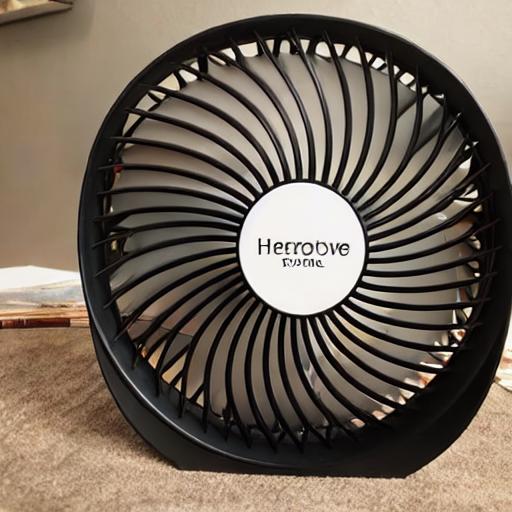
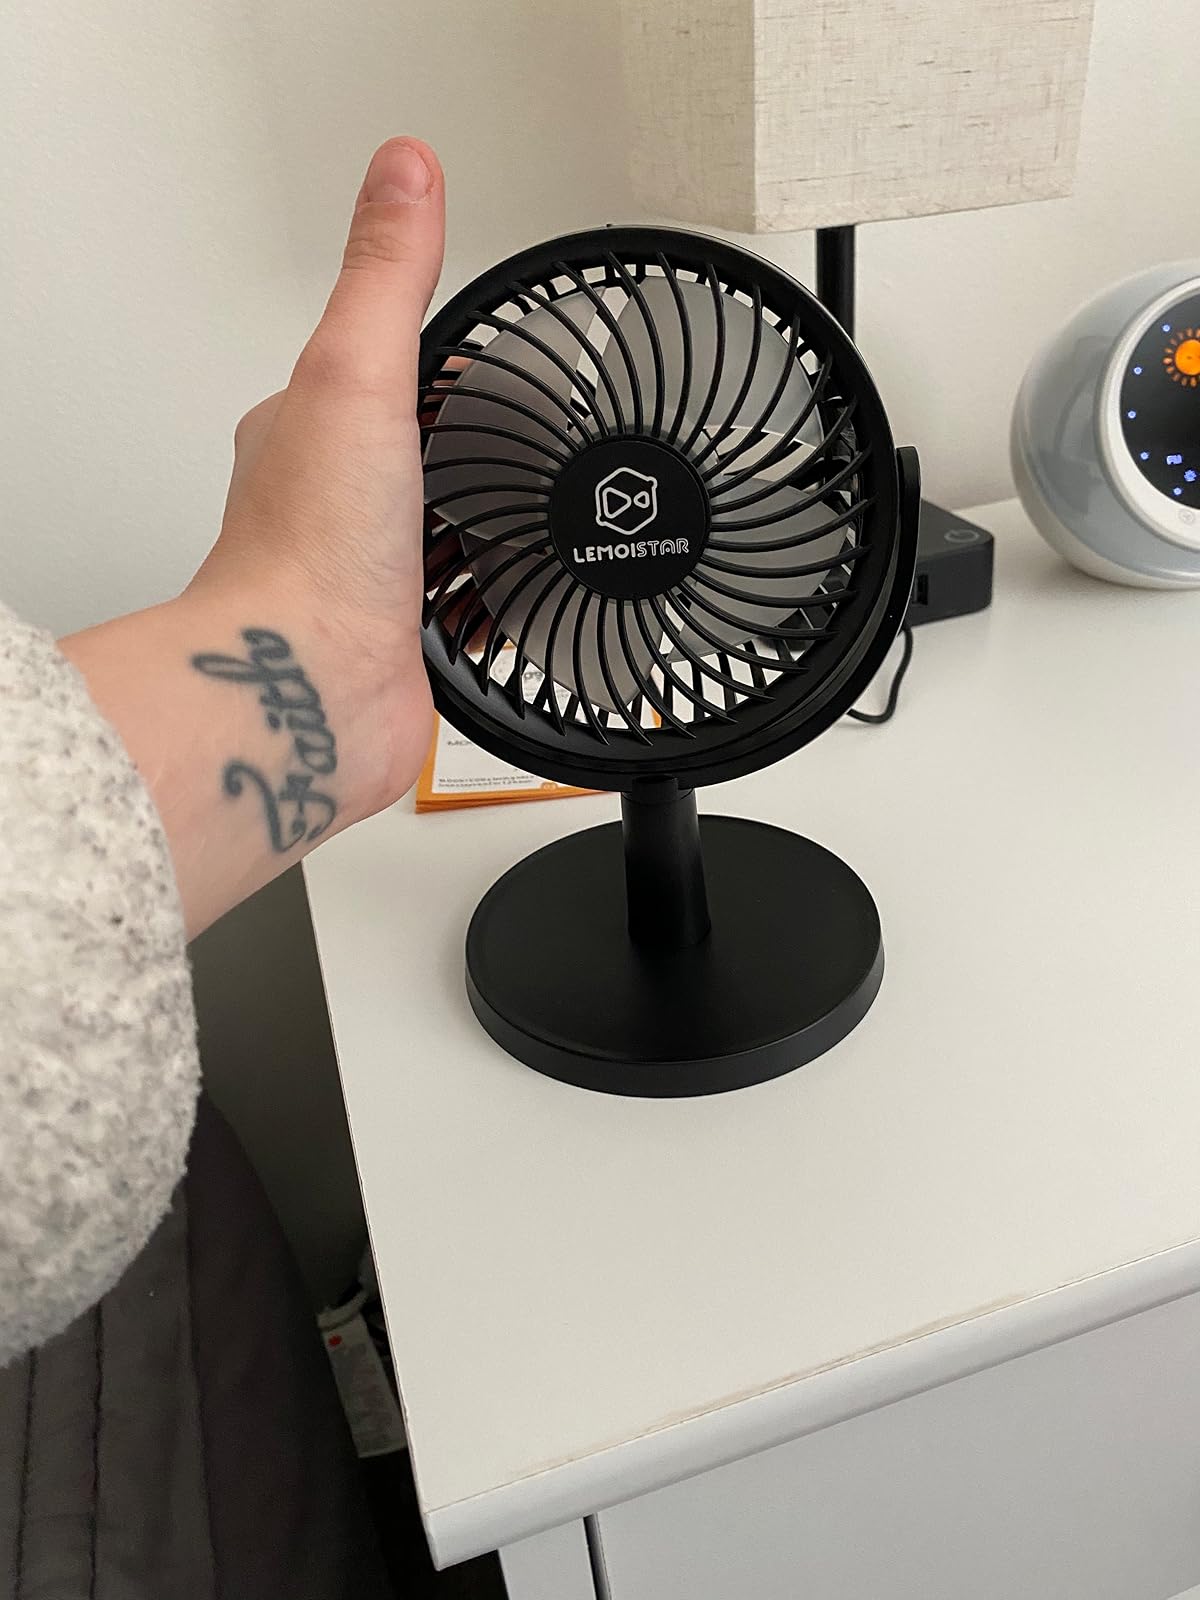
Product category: fan
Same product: no